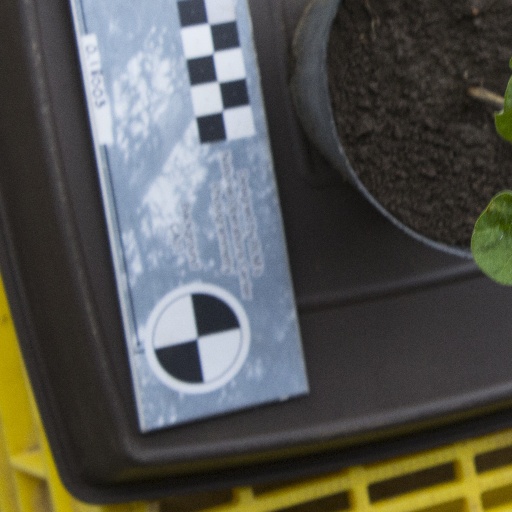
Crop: soybean